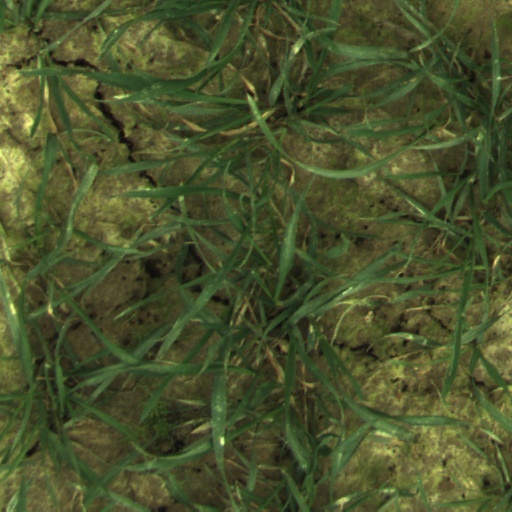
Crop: wheat